Plaza Cinema, Stockport

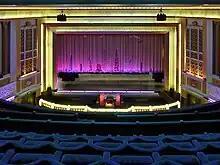
Auditorium of the restored cinema. As a result of excavating a large part of the sandstone cliff behind the site, much of the stage is actually underground beneath Hooper Street.

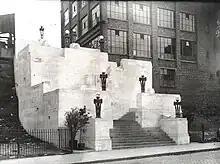
The newly built Plaza Steps prior to the building of the Plaza

The Plaza is a Grade II* listed art deco single-screen cinema and theatre in Stockport, Greater Manchester, England. It opened in 1932, its construction having involved the excavation of the sandstone cliff behind it. After an initial closure in 1966 and a subsequent period in use as a bingo hall by Rank Leisure, it has now been restored as a cinema and theatre, showing films and staging live shows.